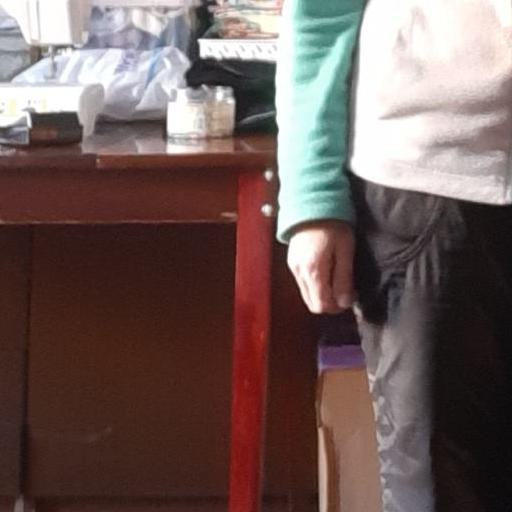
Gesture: no_gesture